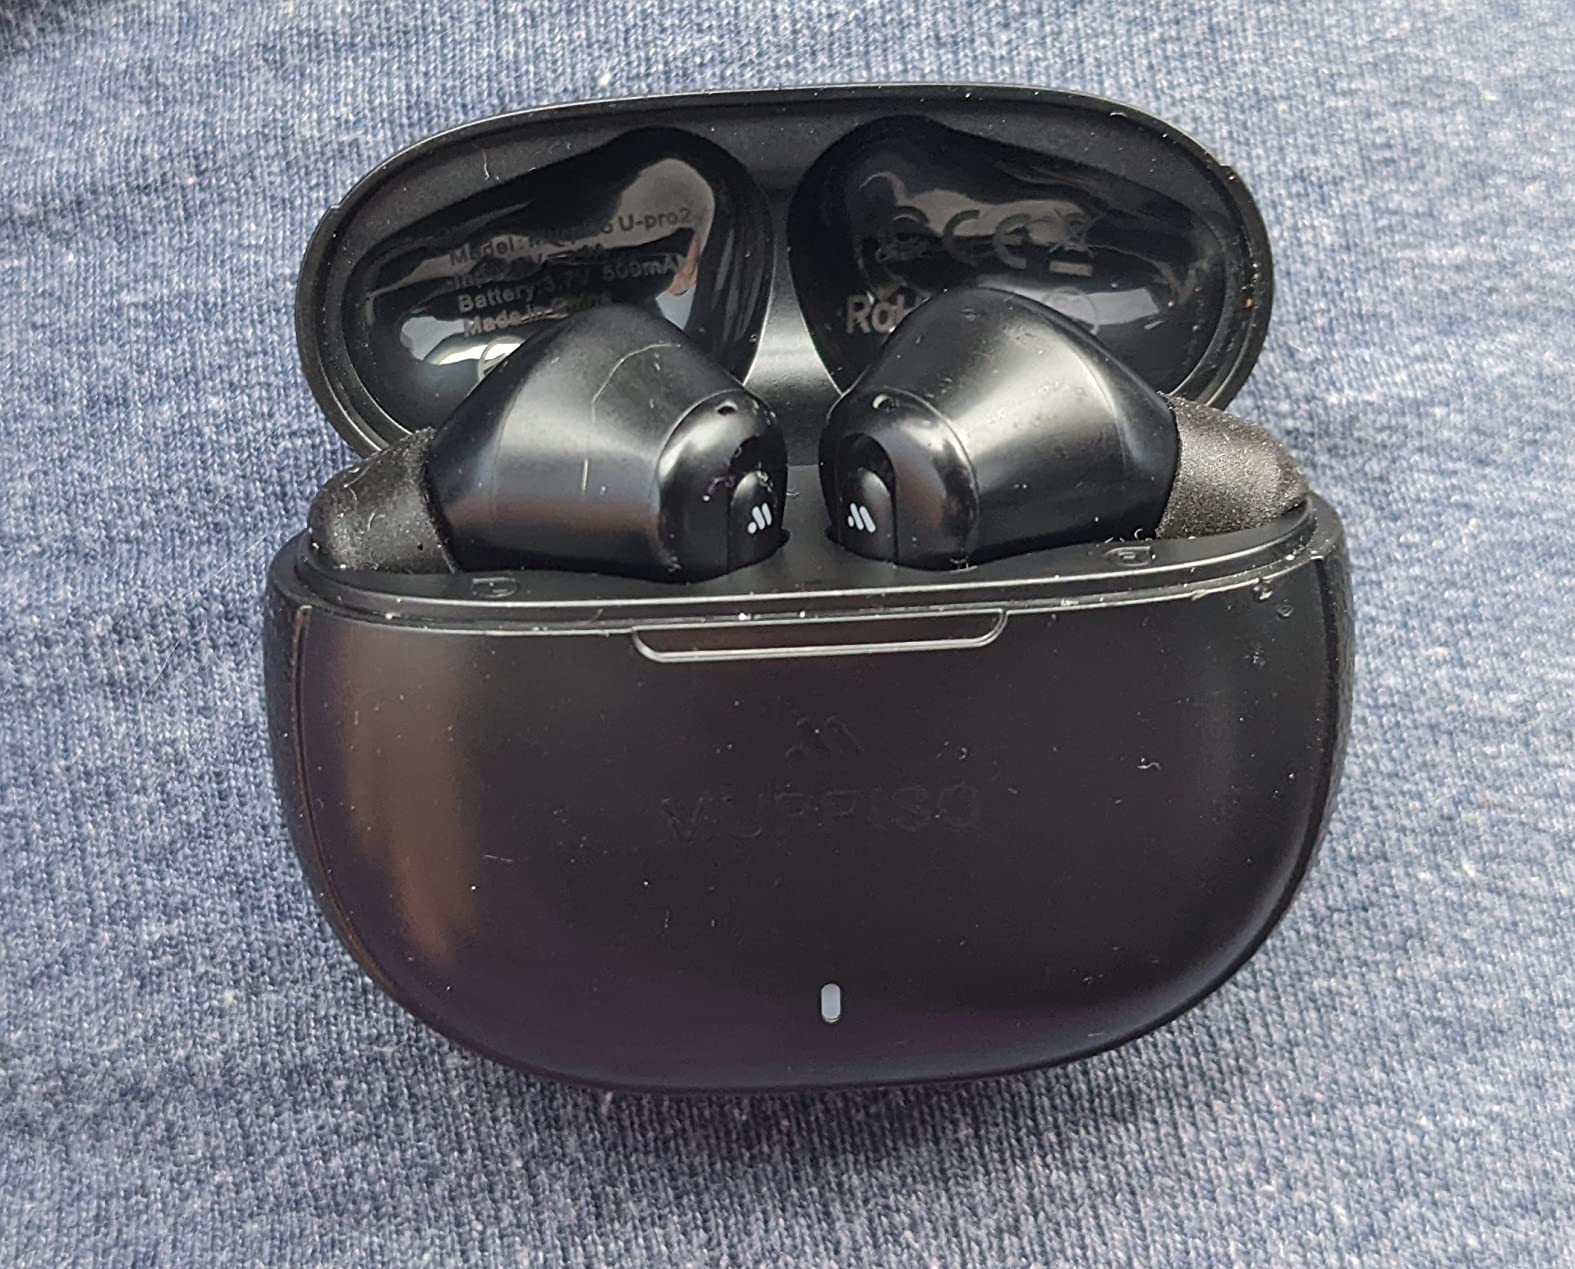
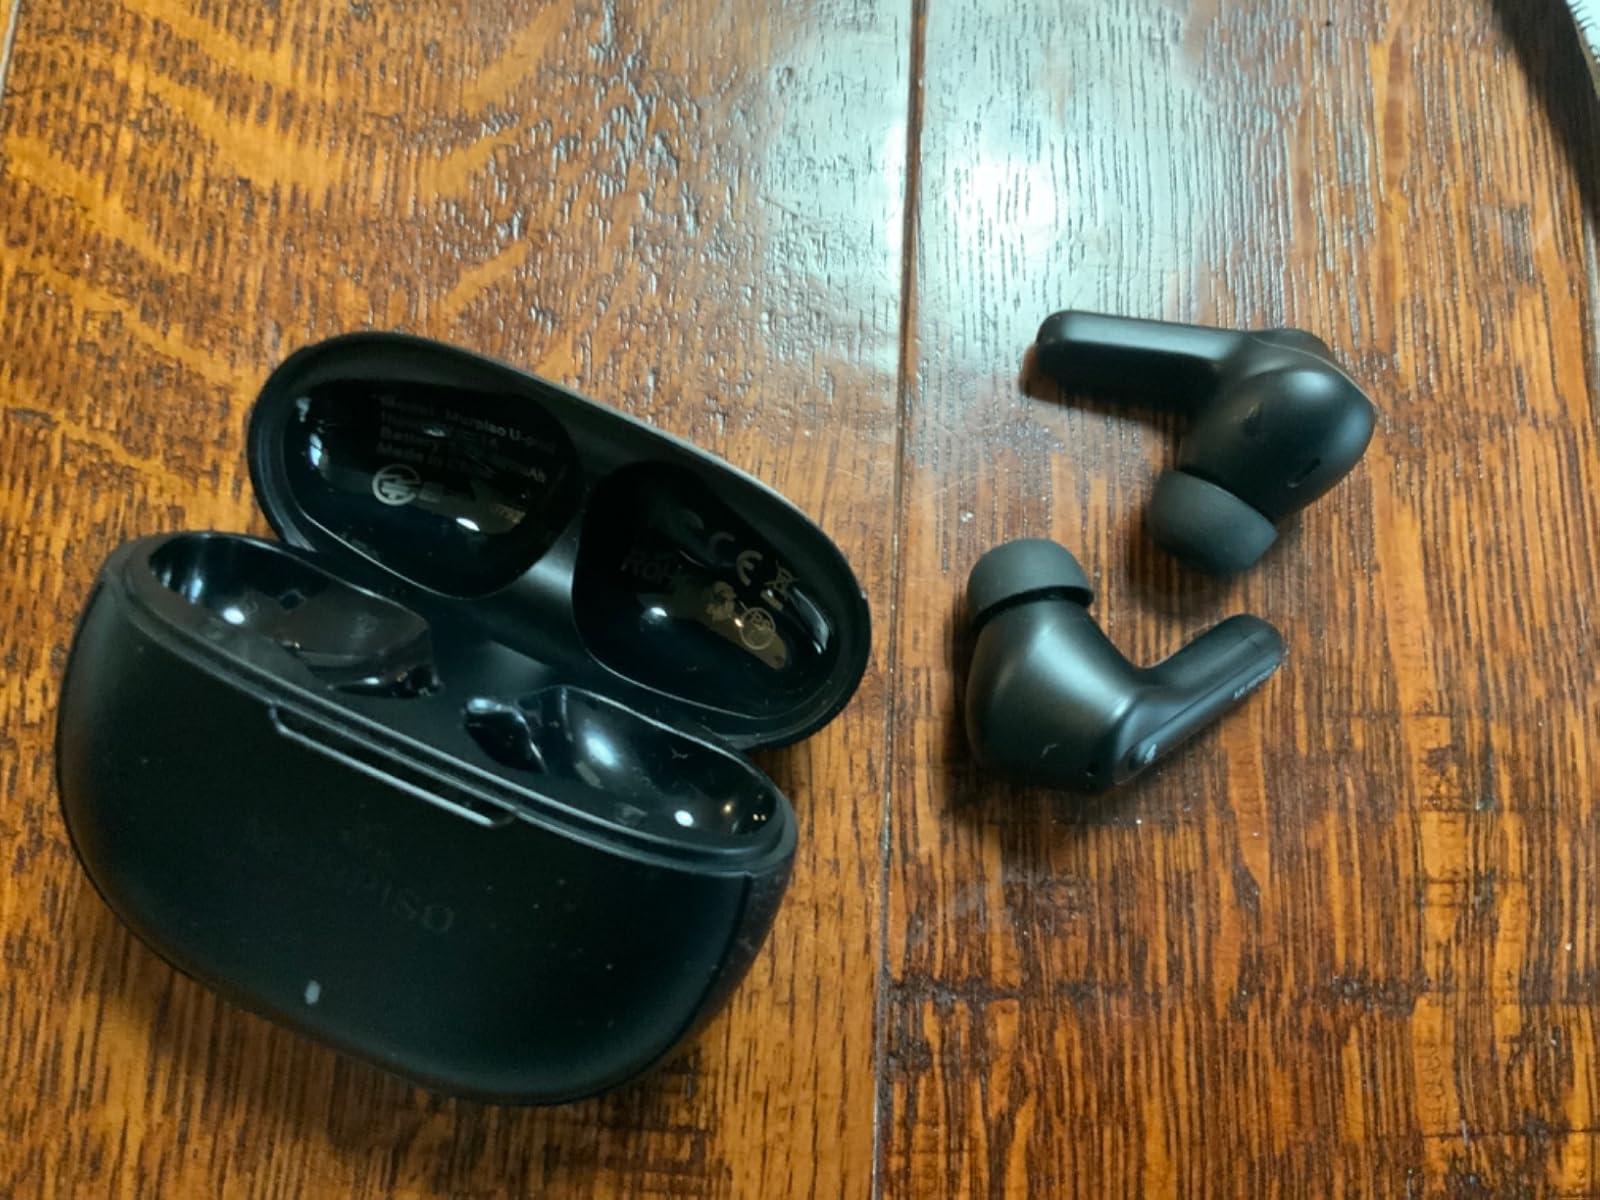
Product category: earbuds
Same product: yes